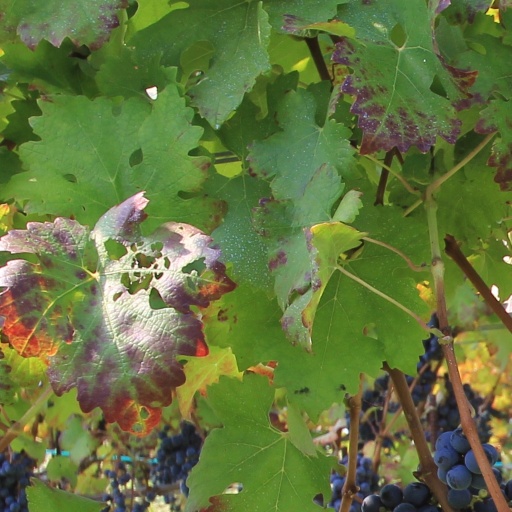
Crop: grape